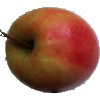
Label: Apple Pink Lady 1